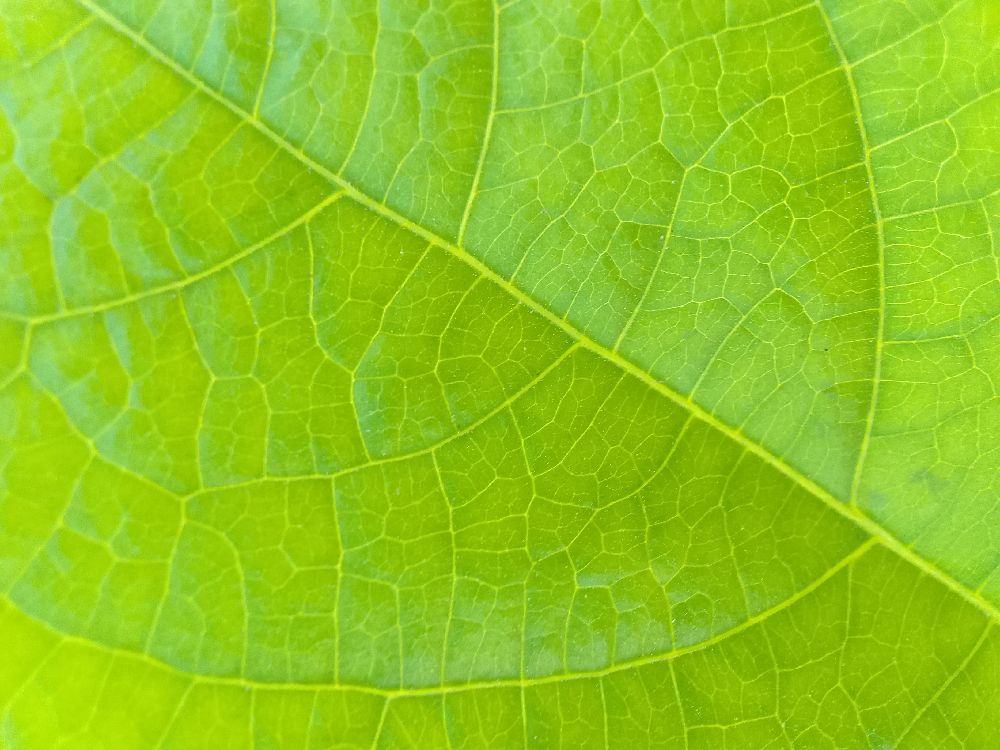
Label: healthy